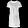
Label: Dress